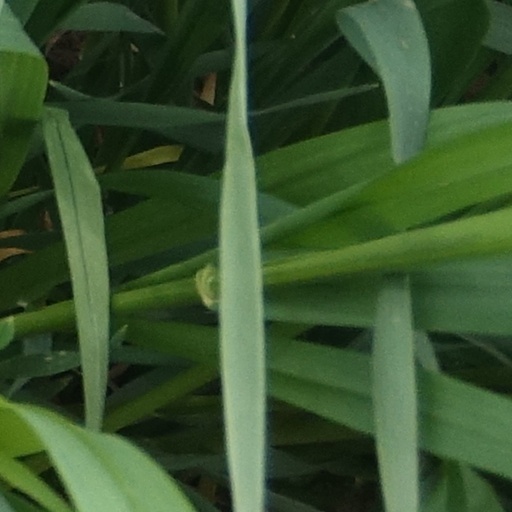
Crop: wheat